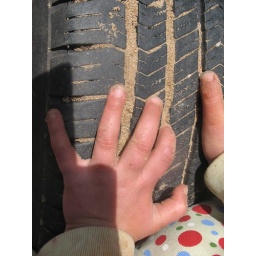
tire in sand box